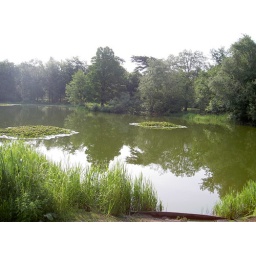
We camped over after the ball &amp;amp; the view of the lake on Friday morning was gorgeous.